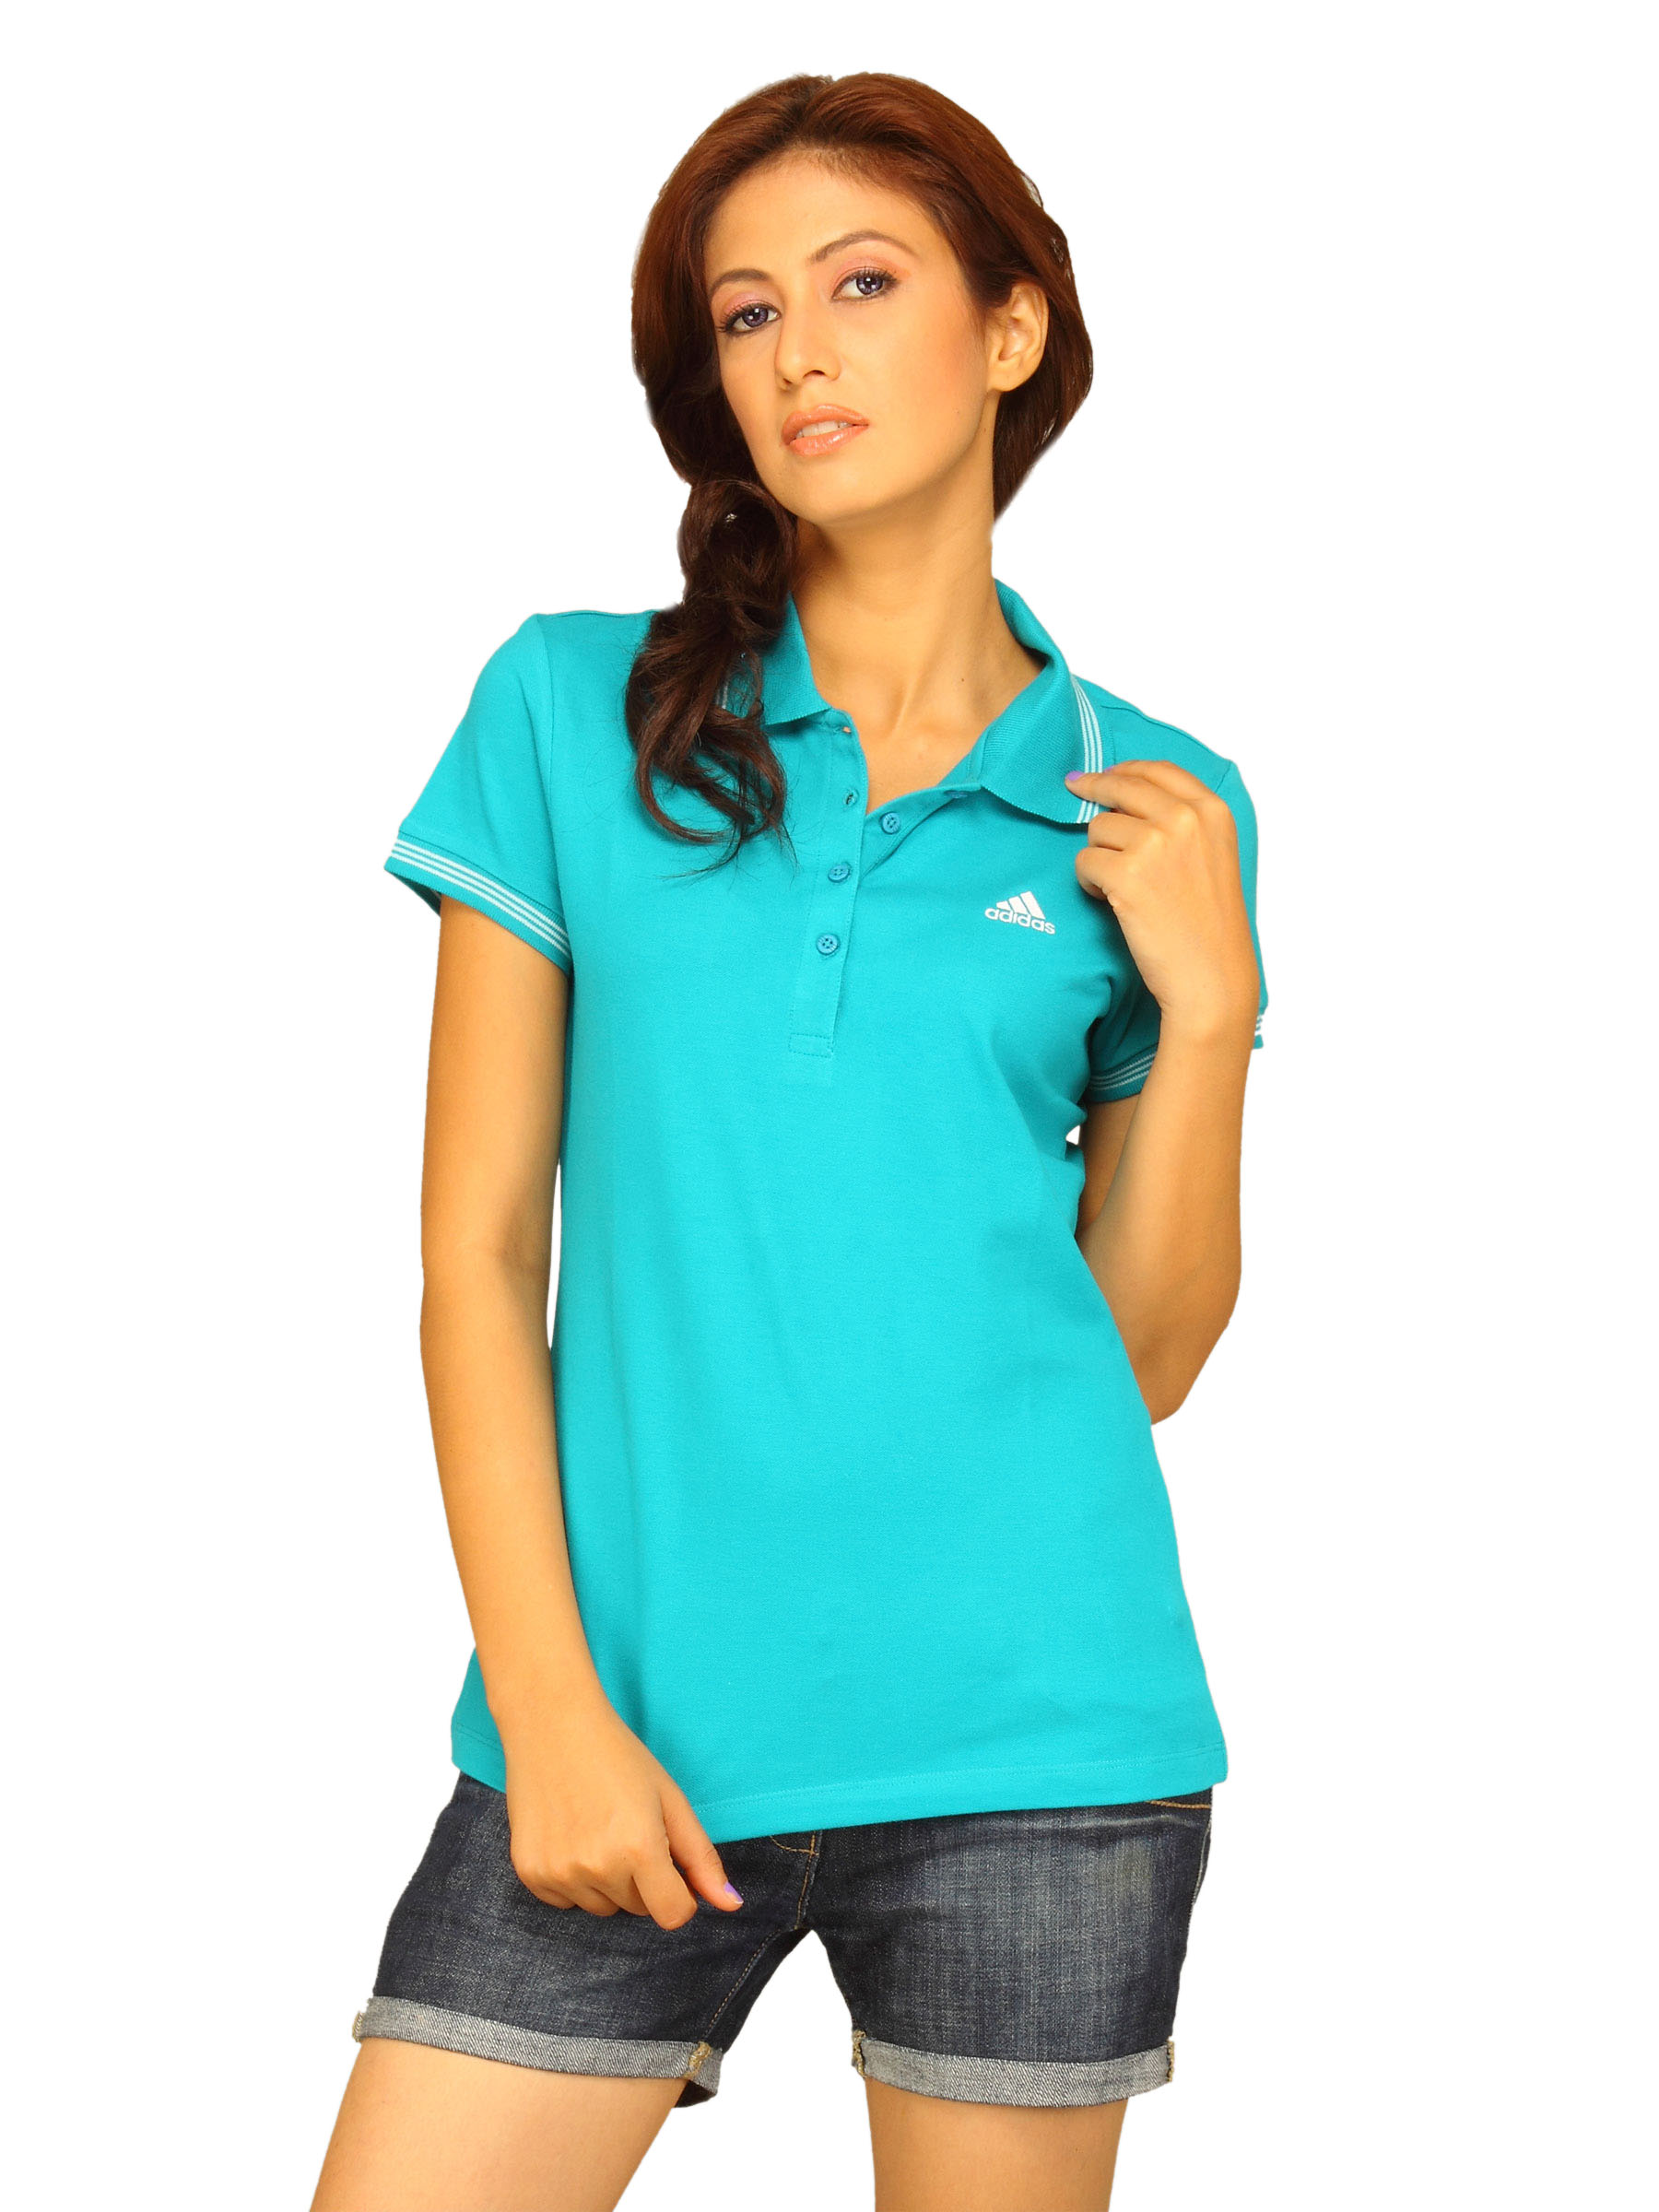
ADIDAS Women's Blue Polo T-shirt
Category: Apparel / Topwear / Tshirts
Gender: Women
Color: Green
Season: Summer 2011
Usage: Sports